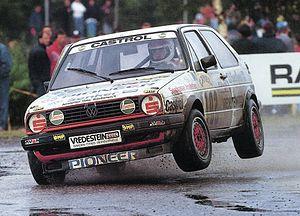
La Volkswagen Golf II est un modèle d'automobile produit par le constructeur allemand de 1983 à 1992.